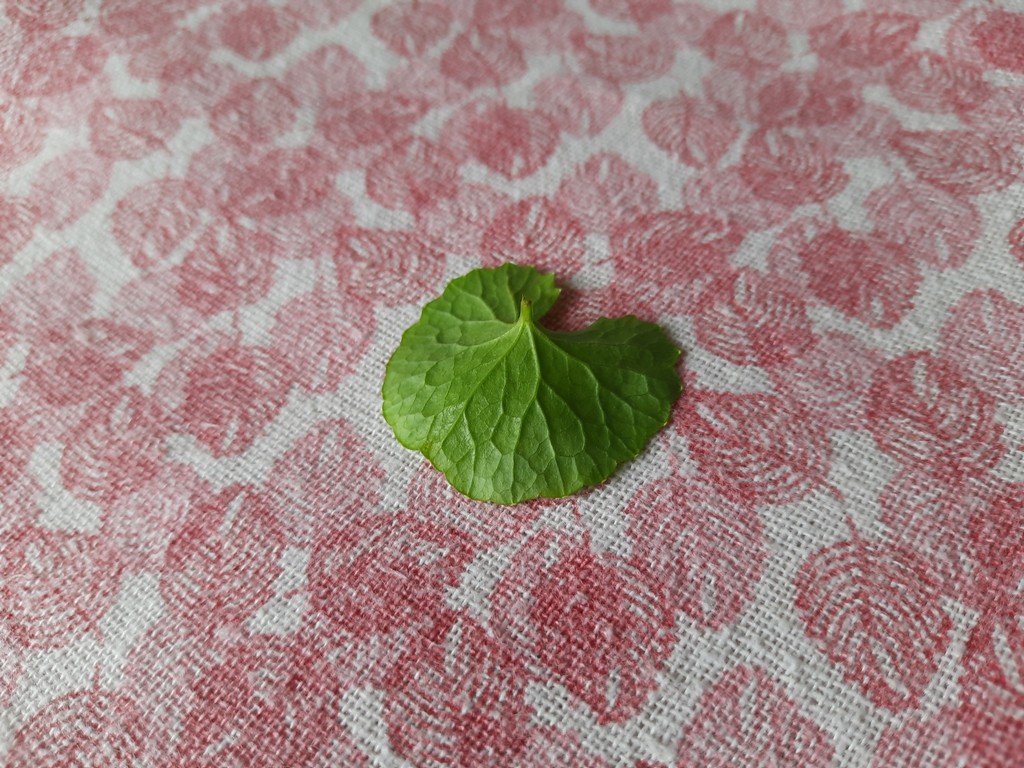
Label: Healthy